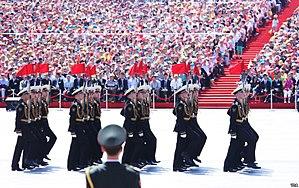
Le défilé du jour de la victoire du 3 septembre 2015 est un défilé militaire organisé le long de l'Avenue de Chang'an à Pékin pour célébrer le 70ᵉ anniversaire de la victoire sur le Japon à l'issue du théâtre Asie-Pacifique de la Seconde Guerre mondiale. Il s'agit de la toute première grande parade militaire organisée dans la capitale chinoise pour célébrer un événement autre que la fête nationale se tenant ordinairement le 1ᵉʳ octobre. 12 000 soldats de l'Armée populaire de Libération et 1000 soldats de 17 pays invités participèrent à la parade. À l'instar du défilé russe ayant eu lieu plus tôt dans l'année, cet événement a été présenté par plusieurs médias internationaux comme une démonstration de force majeure orchestrée par le pouvoir chinois, plus particulièrement dirigée contre le Japon ainsi que leur allié américain. Xi Jinping inspecta les troupes et Li Keqiang fut le maître de cérémonie.